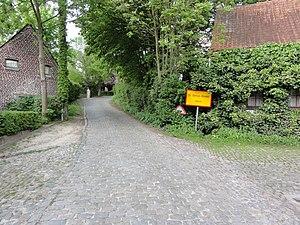
Le Molenberg est un mont des Ardennes flamandes situé sur la commune de Zwalm dans la province belge de Flandre-Orientale.